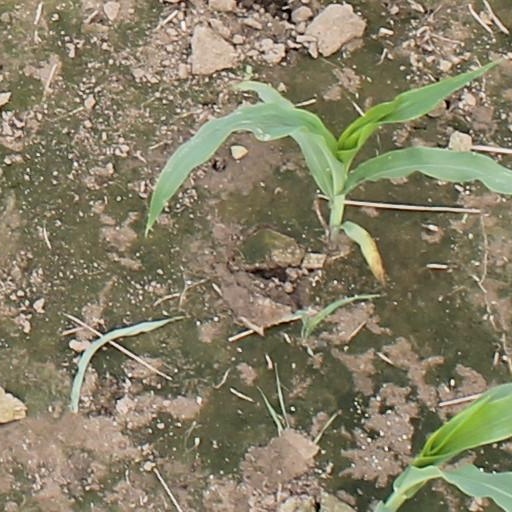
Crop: maize; corn